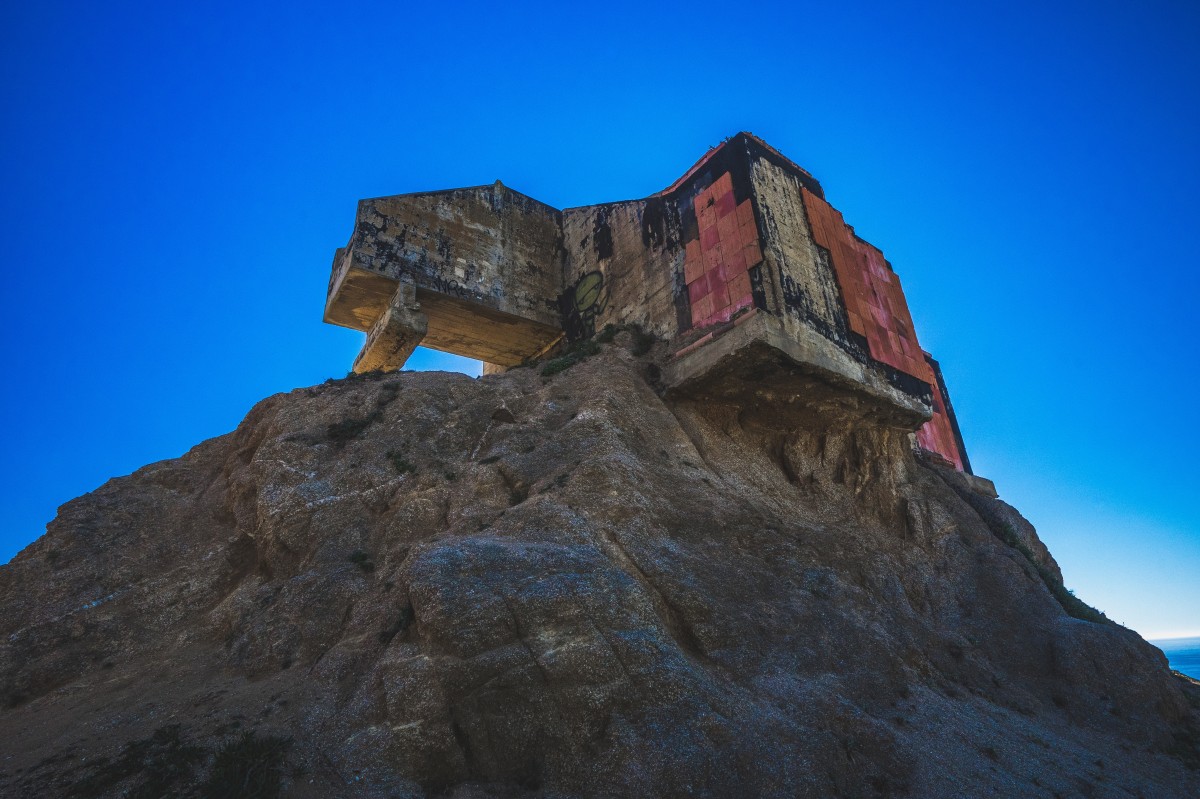
Tags: sky, adventure, mountain range, formation, cliff, landmark, terrain, ridge, summit, geology, cape, landform